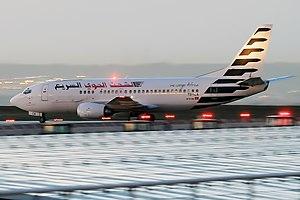
Express Air Cargo est une compagnie aérienne cargo tunisienne fondée en 2015.